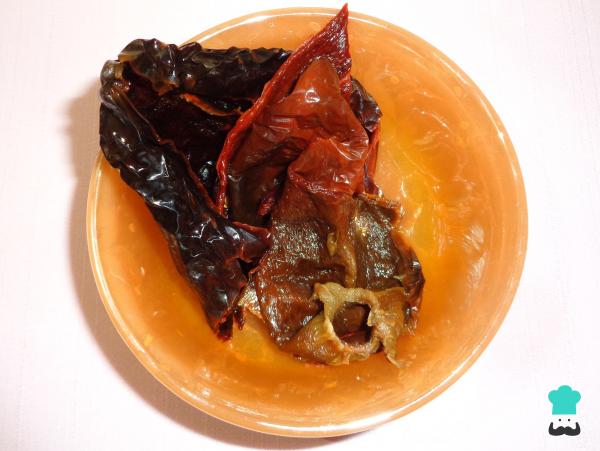
Colócalos en un recipiente con agua caliente y deja que reposen durante aproximadamente 20 minutos. Pasado este tiempo, retira del agua y reserva un momento para seguir con la preparación de las enchiladas potosinas.